Moroccan Royal Guard

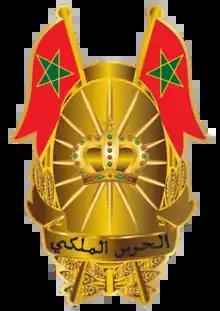

The Moroccan Royal Guard is officially part of the Royal Moroccan Army. However it is under the direct operational control of the Royal Military Household of His Majesty the King. The sole duty of the guard is to provide for the security and safety of the King and royal family of Morocco.